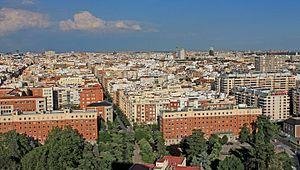
Le quartier de Gaztambide est un quartier administratif de Madrid situé dans le district de Chamberí.